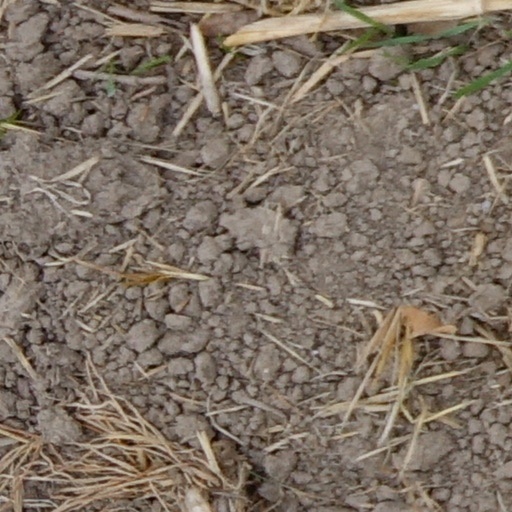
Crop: wheat